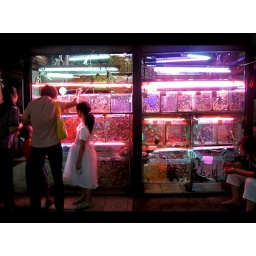
bird and fish market, kunming, china, 2005. a girl in a white dress chooses her fish.